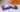
Number: 3